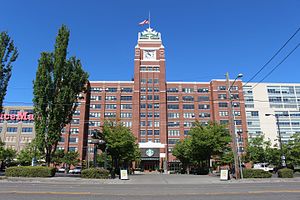
Starbucks
Starbucks er verdens største kæde af kaffebarer. Den første Starbucks åbnede i Seattle i USA 31. marts 1971, af tre partnere, der mødtes, da de studerede ved San Franciscos universitet. Virksomheden fik navn efter en person i romanen Moby Dick, en kvæker fra Nantucket.